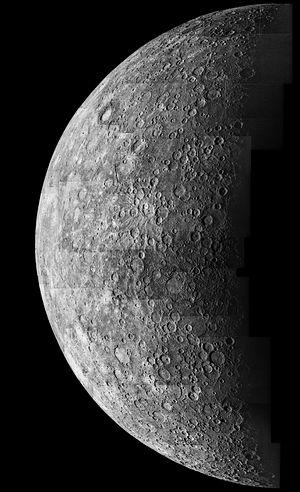
Mercure est la planète la plus proche du Soleil et la moins massive du Système solaire. Son éloignement au Soleil est compris entre 0,31 et 0,47 unité astronomique, ce qui correspond à une excentricité orbitale de 0,2 — plus de douze fois supérieure à celle de la Terre, et de loin la plus élevée pour une planète du Système solaire. Elle est visible à l'œil nu depuis la Terre avec un diamètre apparent de 4,5 à 13 secondes d'arc, et une magnitude apparente de 5,7 à −2,3 ; son observation est toutefois rendue difficile par son élongation toujours inférieure à 28,3° qui la noie le plus souvent dans l'éclat du soleil. En pratique, cette proximité avec le soleil implique qu'elle ne peut être vue que près de l'horizon occidental après le coucher du soleil ou près de l'horizon oriental avant le lever du soleil, en général au crépuscule.
Que ce soit sur Terre ou sur d'autres corps célestes, il est nécessaire de définir un référentiel d'altitude et de coordonnées géographiques afin de pouvoir localiser différents objets par rapport à ces corps. Pour chacun de ces corps, des conventions ont donc été établies, qui sont ici détaillées.